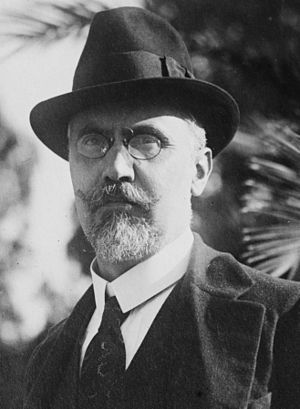
Italiens premierministre
Bonomi
Dette er en liste over Italiens premierministre.